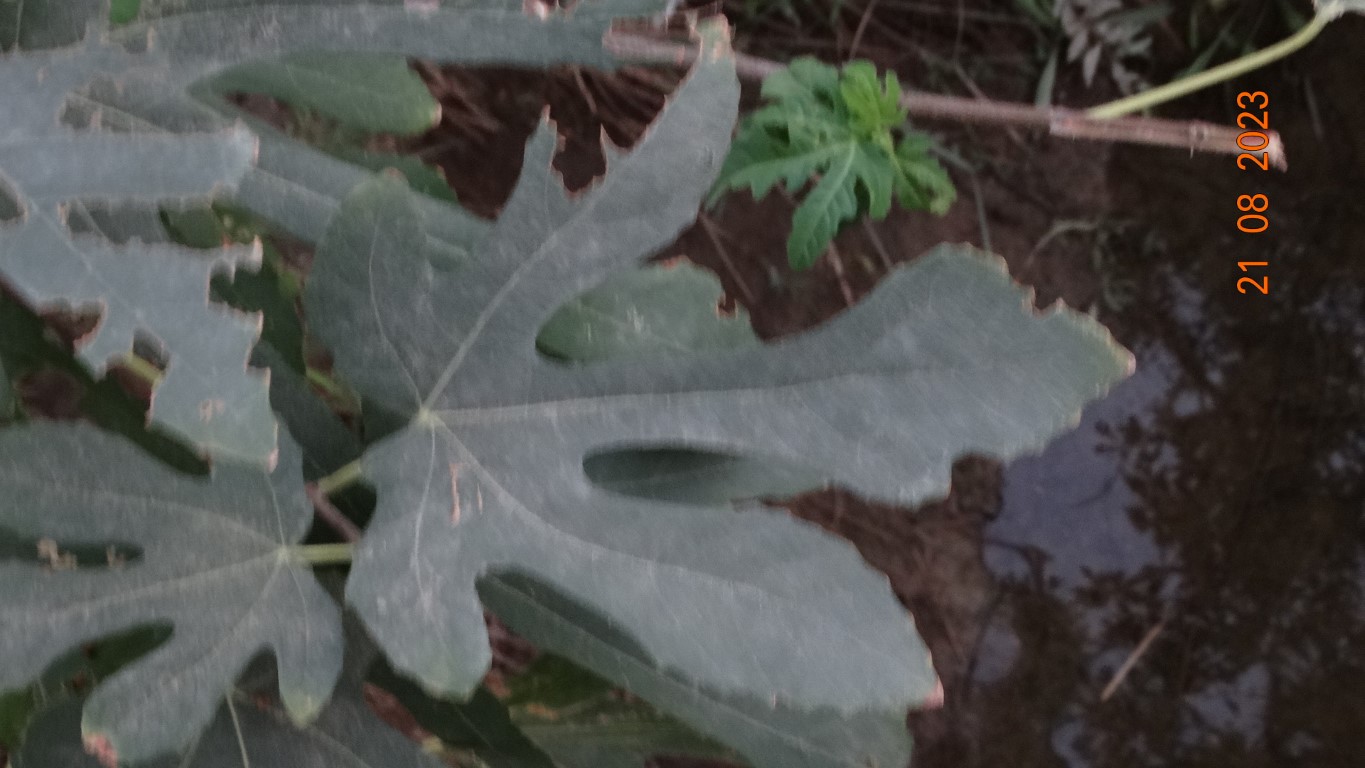
Label: infected